Lorenzo Ghiberti

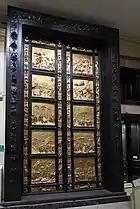

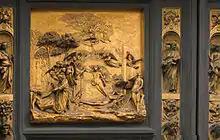

In the beginning of Genesis, God created the Universe "(shown on the top of the image)".